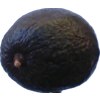
Label: black_avocado